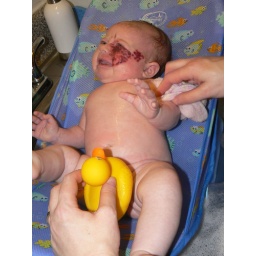
Bathing in the kitchen sink